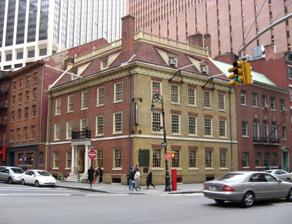
Building: Fraunces Tavern
Country: United States of America
Year built: 1907
Historic building in Manhattan, New York United States historic place Fraunces Tavern Block U.S. National Register of Historic Places U.S. Historic district New York City Historic District No. 0994 North and west fronts of Fraunces Tavern on Pearl Street at Broad Street Location Bounded by Pearl Street , Coenties Slip , Water Street and Broad Street , New York, NY Built Various Architect Various Architectural style Various NRHP reference No. 77000957 NYCHD No. 0994 Significant dates Added to NRHP April 28, 1977 Designated NYCHD November 14, 1978 United States historic place Fraunces Tavern U.S. National Register of Historic Places New York City Landmark No. 0030 West front of Fraunces Tavern on Broad Street Location 54 Pearl Street , New York, NY Coordinates 40°42′12″N 74°00′41″W / 40.7033°N 74.0113°W / 40.7033; -74.0113 Built 1719 Architectural style Georgian NRHP reference No. 08000140 NYCL No. 0030 Significant dates Added to NRHP March 6, 2008 Designated NYCL November 23, 1965 Fraunces Tavern is a museum and restaurant in New York City , situated at 54 Pearl Street at the corner of Broad Street in the Financial District of Lower Manhattan . The location played a prominent role in history before, during, and after the American Revolution . At various points in its history, Fraunces Tavern served as a headquarters for George Washington , a venue for peace negotiations with the British, and housing federal offices in the Early Republic. Fraunces Tavern has been owned since 1904 by Sons of the Revolution in the State of New York Inc., which carried out a major conjectural reconstruction, and claim it is Manhattan 's oldest surviving building. The museum interprets the building and its history, along with varied exhibitions of art and artifacts. The tavern is a tourist site and a part of the American Whiskey Trail and the New York Freedom Trail. It is listed on the National Register of Historic Places and is a New York City designated landmark . In addition, the block on which Fraunces Tavern is located is a National Historic Landmark District and a New York City designated landmark district. Early history Pre-Revolutionary history New York Mayor Stephanus van Cortlandt built his home in 1671 on the site, but retired to his manor on the Hudson River and gave the property in 1700 to his son-in-law, Étienne "Stephen" DeLancey , a French Huguenot who had married Van Cortlandt's daughter, Anne. The DeLancey family contended with the Livingston family for leadership of the Province of New York . DeLancey built the current building as a house in 1719. The small yellow bricks used in its construction were imported from the Dutch Republic and the sizable mansion ranked highly in the province for its quality. His heirs sold the building in 1762 to Samuel Fraunces who converted the home into the popular tavern, first named the Queen's Head, and periodically known as Boltons Tavern or The Coffee House. Before the American Revolution , the building was one of the meeting places of the secret society, the Sons of Liberty . During the tea crisis caused by the British Parliament 's passage of the Tea Act 1773 , the Patriots forced a British naval captain who tried to bring tea to New York to give a public apology at the building. The Patriots, disguised as American Indians (like those of the Boston Tea Party ), then dumped the ship's tea cargo into New York Harbor . In 1768, the New York Chamber of Commerce was founded by a meeting in the building. On June 13, 1771, King George III of Great Britain granted a royal charter to establish "The Society of the New York Hospital in the City of New York in America" and a Board of Governors for the "reception of such patients as require medical treatment, chirurgical management and maniacs." The first regular meeting of the Board of Governors of what is now known as NewYork-Presbyterian Hospital was held at Fraunces Tavern on July 24, 1771. Revolution In August 1775, Americans, principally the 'Hearts of Oak' – a student militia of King's College , of which Alexander Hamilton was a member – took possession of cannons from the artillery battery at the southern point of Manhattan and fired on HMS Asia . The British Royal Navy ship retaliated by firing a 32-gun broadside on the city, sending a cannonball through the roof of the building. When the war was all but won, the building was the site of "British-American Board of Inquiry " meetings, which negotiated to ensure to American leaders that no "American property" (meaning former slaves who were emancipated by the British for their military service ) be allowed to leave with British troops. Led by Brigadier General Samuel Birch , board members reviewed the evidence and testimonies that were given by freed slaves every Wednesday from April to November 1783, and British representatives were successful in ensuring that almost all of the loyalist black people of New York maintained their liberty and could be evacuated with the "Redcoats" when they left if so desired. Through this process, Birch created the Book of Negroes . Washington's farewell to his officers "Washington's Farewell to His Officers" Engraving after painting by Alonzo Chappel Date December 4, 1783 ( 1783-12-04 ) Location Fraunces Tavern, Broad and Pearl Streets, New York Town A week after British troops had evacuated New York on November 25, 1783, the tavern hosted an elaborate "turtle feast" dinner , on December 4, 1783, in the building's Long Room for U.S. Gen. George Washington during which he bade farewell to his officers of the Continental Army by saying "[w]ith a heart full of love and gratitude, I now take leave of you. I most devoutly wish that your latter days may be as prosperous and happy as your former ones have been glorious and honorable." After his farewell, he took each one of his officers by the hand for a personal word. Post-Revolution In January 1785, New York City became the seat of the Confederation Congress , the nation's central government under the "Articles of Confederation and Perpetual Union." The departments of Foreign Affairs , Finance and War had their offices at Fraunces Tavern. With the ratification of the United States Constitution in March 1789, the Confederation Congress's departments became federal departments, and New York City became the first official national capital . The inauguration of George Washington as first President of the United States took place in April 1789. Under the July 1789 Residence Act , Congress moved the national capital to Philadelphia, Pennsylvania for a 10-year period, while the permanent national capital was under construction in what is now Washington, D.C. The federal departments vacated their offices in the building and moved to Philadelphia in 1790. 19th and 20th centuries Fraunces Tavern, between the 1890 alteration and the 1900 restoration. The building operated throughout much of the 19th century, but suffered several serious fires beginning in 1832. Having been rebuilt several times, the structure's appearance was changed to the extent that the original building design is not known.  The building was owned by Malvina Keteltas in the early 1800s.  Ernst Buermeyer and his family leased part of the property in 1845 and ran a hotel called the Broad Street House at this location until 1860. After a disastrous fire in 1852, two stories were added, making the Tavern a total of five stories high. In 1890, the taproom was lowered to street level and the first floor exterior was remodeled, and its original timbers sold as souvenirs . The Manhattan local society of the National Society of the Children of the American Revolution is located at Fraunces Tavern. As of 2020, the Senior Society President is Ms. Elsye Richardson. Restoration Valentine's City of New York guide book (1920) by Henry Collins Brown, featured the tavern on the cover. In 1900, the tavern was slated for demolition by its owners, who reportedly wanted to use the land for a parking lot . A number of organizations, most notably the Daughters of the American Revolution , worked to preserve it, and convinced New York state government leaders to use their power of eminent domain and designate the building as a park (which was the only clause of the municipal ordinances that could be used for protection, as laws were not in place at the time for the subject of " historic preservation ", then in its infancy). The temporary designation was later rescinded when the property was acquired in 1904 by the Sons of the Revolution In the State of New York Inc. , primarily with funds willed by Frederick Samuel Tallmadge, the grandson of Benjamin Tallmadge , George Washington's chief of intelligence during the Revolution (a plaque depicting Tallmadge is affixed to the building). An extensive reconstruction was completed in 1907 under the supervision of early historic preservation architect , William Mersereau . A guide book of the era called the tavern "the most famous building in New York". Historian Randall Gabrielan wrote in 2000 that "Mersereau claimed his remodeling of Fraunces Tavern was faithful to the original, but the design was controversial in his time. There was no argument over removing the upper stories, which were known to have been added during the building's 19th-century commercial use, but adding the hipped roof was questioned. He used the Philipse Manor House in Yonkers, New York as a style guide and claimed to follow the roof line of the original, as found during construction, traced on the bricks of an adjoining building." Architects Norval White and Elliot Willensky wrote in 2000 that the building was "a highly conjectural reconstruction – not a restoration – based on 'typical' buildings of 'the period,' parts of remaining walls, and a lot of guesswork." Daniela Salazar at the website Untapped New York agrees, stating that the "reconstruction was extremely speculative, and resulted in an almost entirely new construction". The building was declared a landmark in 1965 by the New York City Landmarks Preservation Commission , and the surrounding city block bounded by Pearl Street, Water Street, Broad Street and Coenties Slip was included on November 14, 1978. The National Park Service added the surrounding city block to the National Register of Historic Places (NRHP) on April 28, 1977, and the building was added to the NRHP on March 6, 2008. Bombing Fraunces Tavern bombing Location Manhattan , New York , U.S. Date January 24, 1975 Attack type bombing Weapons bomb Deaths 4 Injured 50+ Perpetrators FALN A bomb planted in the tavern exploded on January 24, 1975, killing four people and injuring more than 50 others. The Puerto Rican clandestine paramilitary organization " Fuerzas Armadas de Liberación Nacional Puertorriqueña " (Armed Forces of Puerto Rican National Liberation, or FALN), which had executed other bomb incidents in New York in the 1970s, claimed responsibility. No one had been prosecuted for the bombing as of 2022. In a note police found in a phone booth nearby, the FALN wrote, "we … take full responsibility for the especially detornated (sic) bomb that exploded today at Fraunces Tavern, with reactionary corporate executives inside." The note claimed the bomb – roughly 10 pounds of dynamite that had been crammed into an attaché case and slipped into the tavern's entrance hallway – was retaliation for the "CIA ordered bomb" that killed three and injured 11 in a restaurant in Mayagüez, Puerto Rico , two weeks earlier. Recent uses Fraunces Tavern Museum Established December 4, 1907 ( 1907-12-04 ) Location 54 Pearl Street , New York, NY Visitors 25,000 Owner Sons of the Revolution in the State of New York, Inc. Public transit access Bus : M15 Subway : ​ at Wall Street , ​ ​ ​ at South Ferry/Whitehall Street Website frauncestavernmuseum .org Since 1907, the Fraunces Tavern Museum on the second and third floors has helped to interpret the Fraunces Tavern and the collection of artifacts that it holds.  The museum comprises nine galleries: John Ward Dunsmore collection of painted scenes of the American revolution; the Elizabeth and Stanley DeForest Scott gallery of portraits of George Washington; the Long Room, the site of General George Washington's famous farewell dinner; the Clinton Room, a recreation of a federalist style dining room; the McEntee Gallery, depicting the history of the Sons of the Revolution; the Davis Education Center (Flag Gallery); and a number of other galleries and spaces used for periodic exhibitions. In 2014, for example, the museum exhibited 27 maps from the 1700 and 1800s, including a never before seen map from 1804 depicting the United States' postal routes. The building served as the location of the General Society, Sons of the Revolution (a heritage organization similar to and competing with the " Sons of the American Revolution ") office until 2002, when the General Society moved to Independence, Missouri . The Fraunces Tavern Museum maintains several galleries of art and artifacts about the Revolution including the McEntee "Sons of the Revolution" Gallery that displays much of the history of the Society. Gallery National Register of Historic Places marker of U.S. Dept. of the Interior George Clinton Room at the Fraunces Tavern museum Dining room at Fraunces Tavern Plaques at Fraunces Tavern Fraunces Tavern sign Sam Fraunces , c. 1900 engraving, based on an undated ink sketch attributed to John Trumbull . The ink sketch is privately owned. George Washington says farewell to his troops at Fraunces Tavern, New York, 1783 by Henry Hintermeister See also List of the oldest restaurants in the United States List of National Historic Landmarks in New York City List of New York City Designated Landmarks in Manhattan below 14th Street National Register of Historic Places listings in Manhattan below 14th Street List of the oldest buildings in New York References